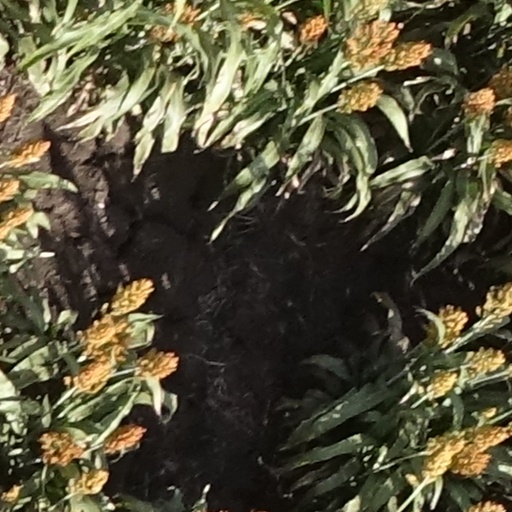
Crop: sorghum